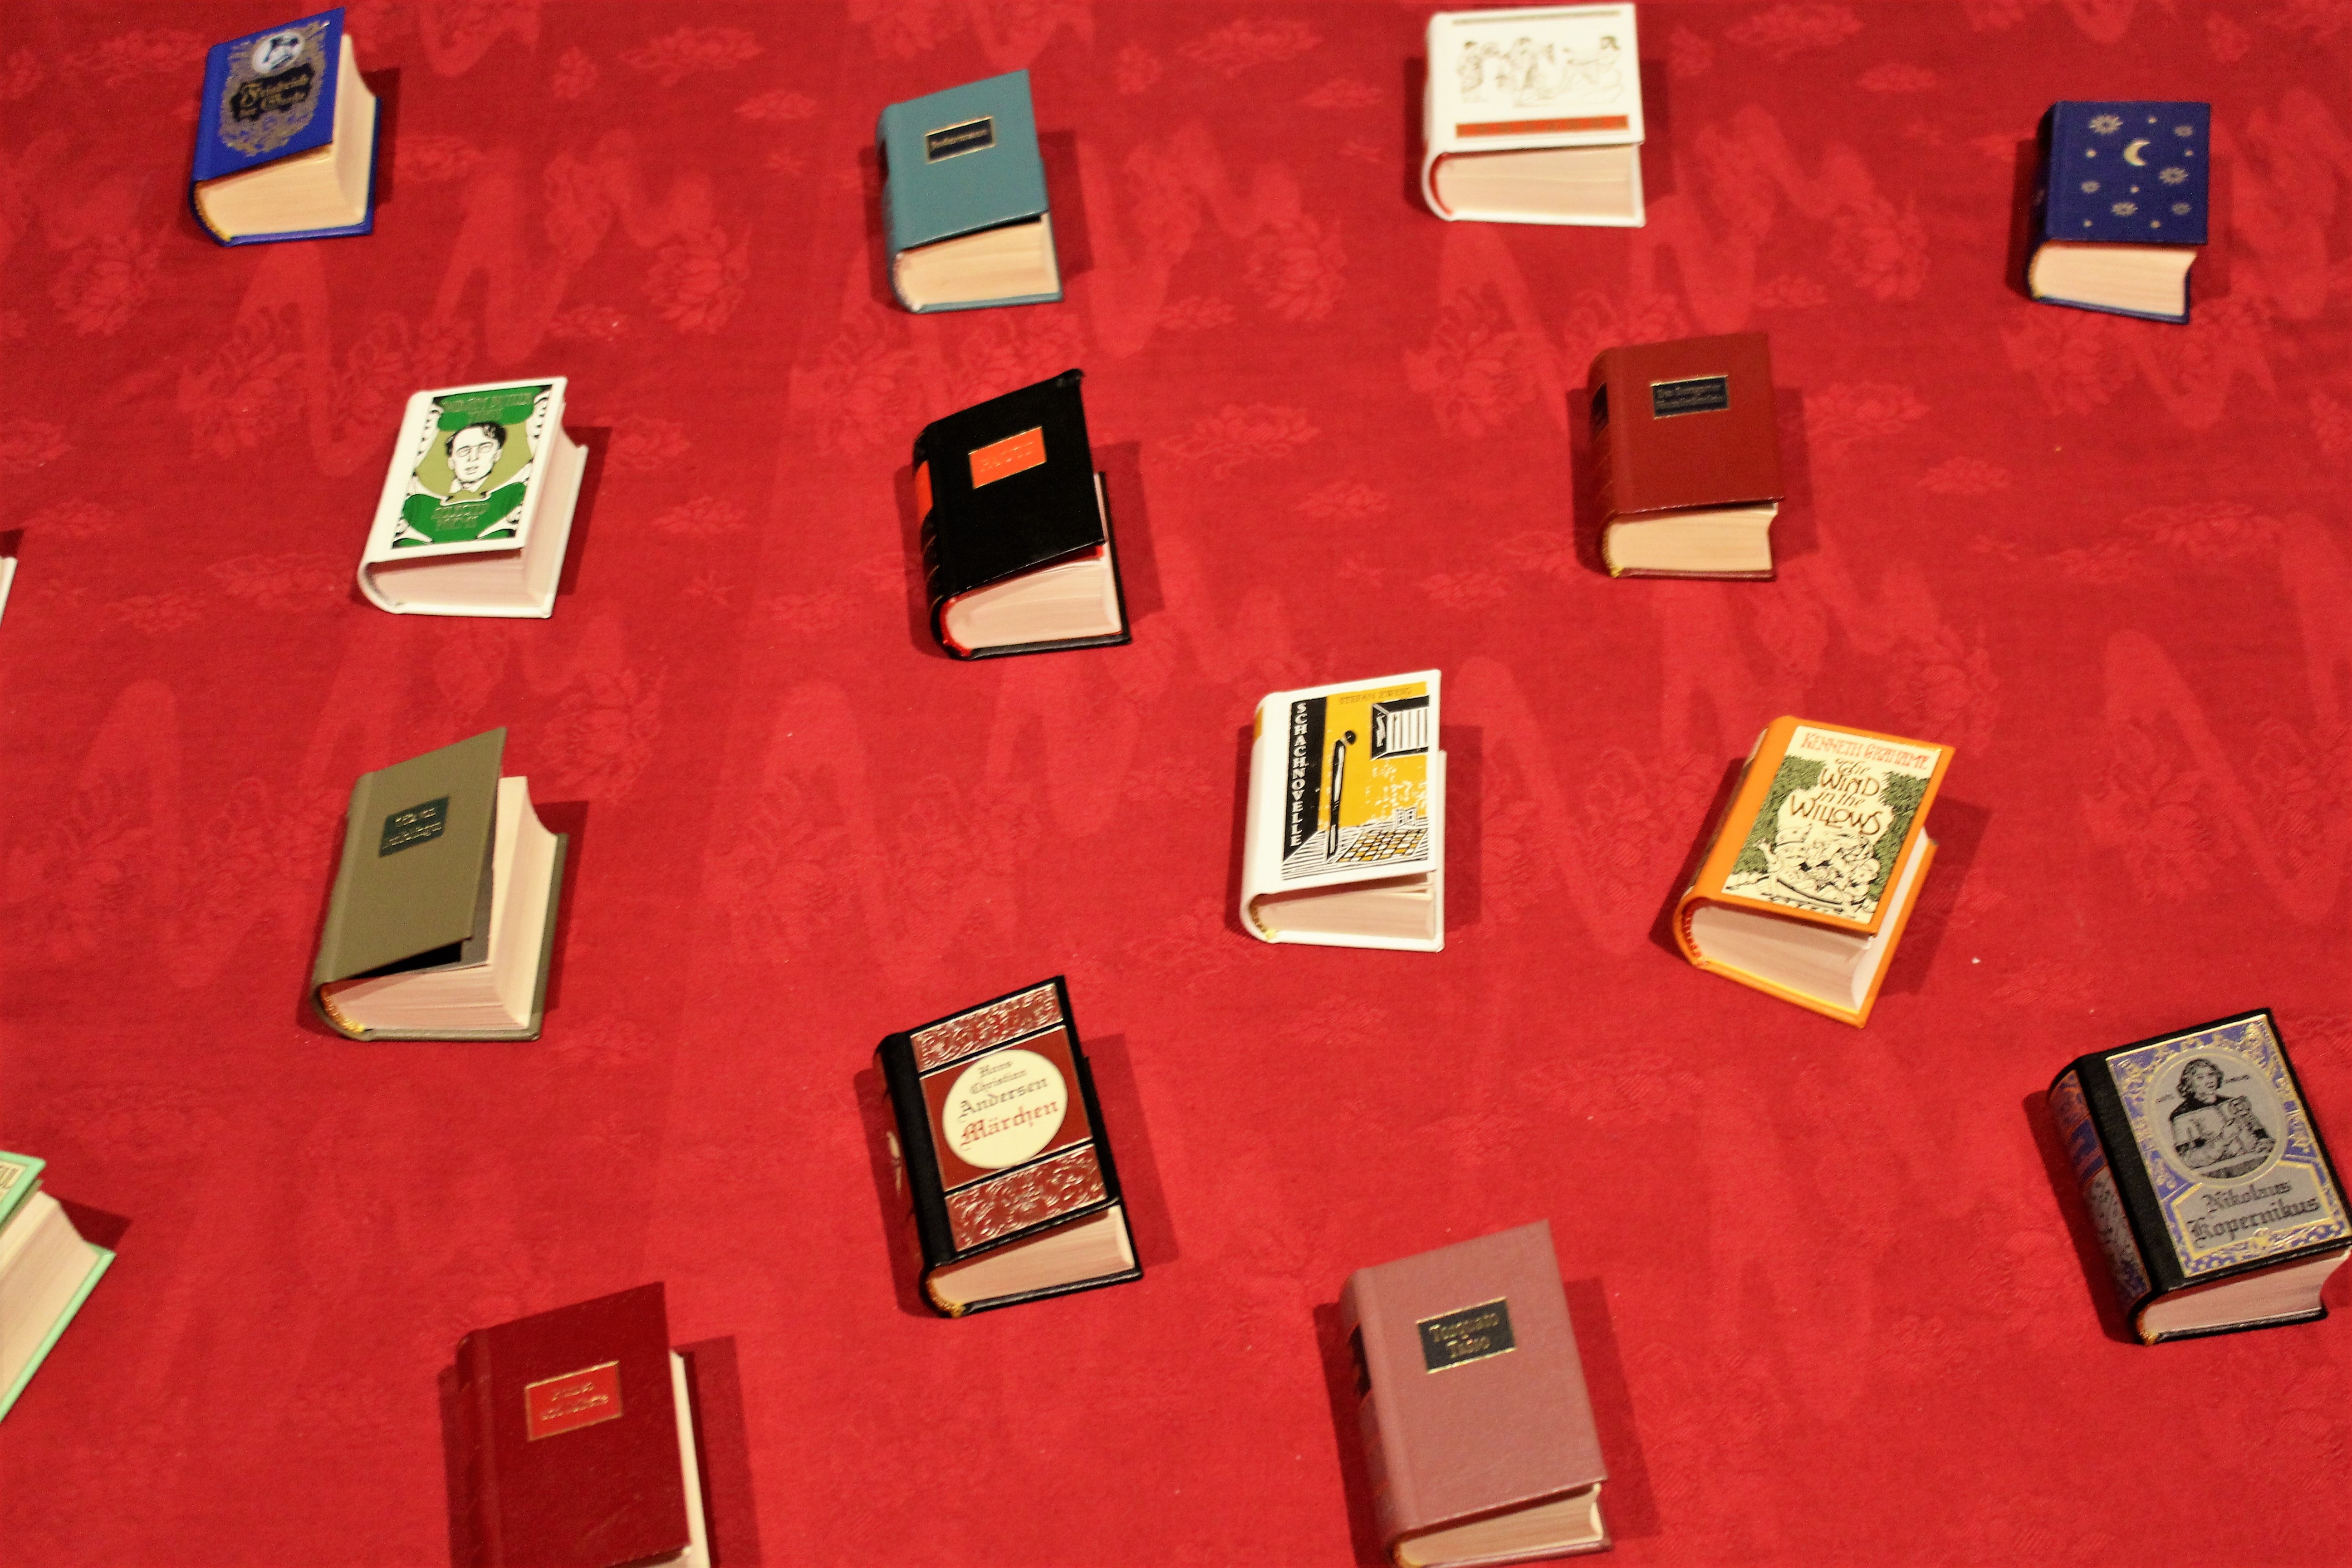
number, decoration, red, color, brand, product, art, books, games, bookshop